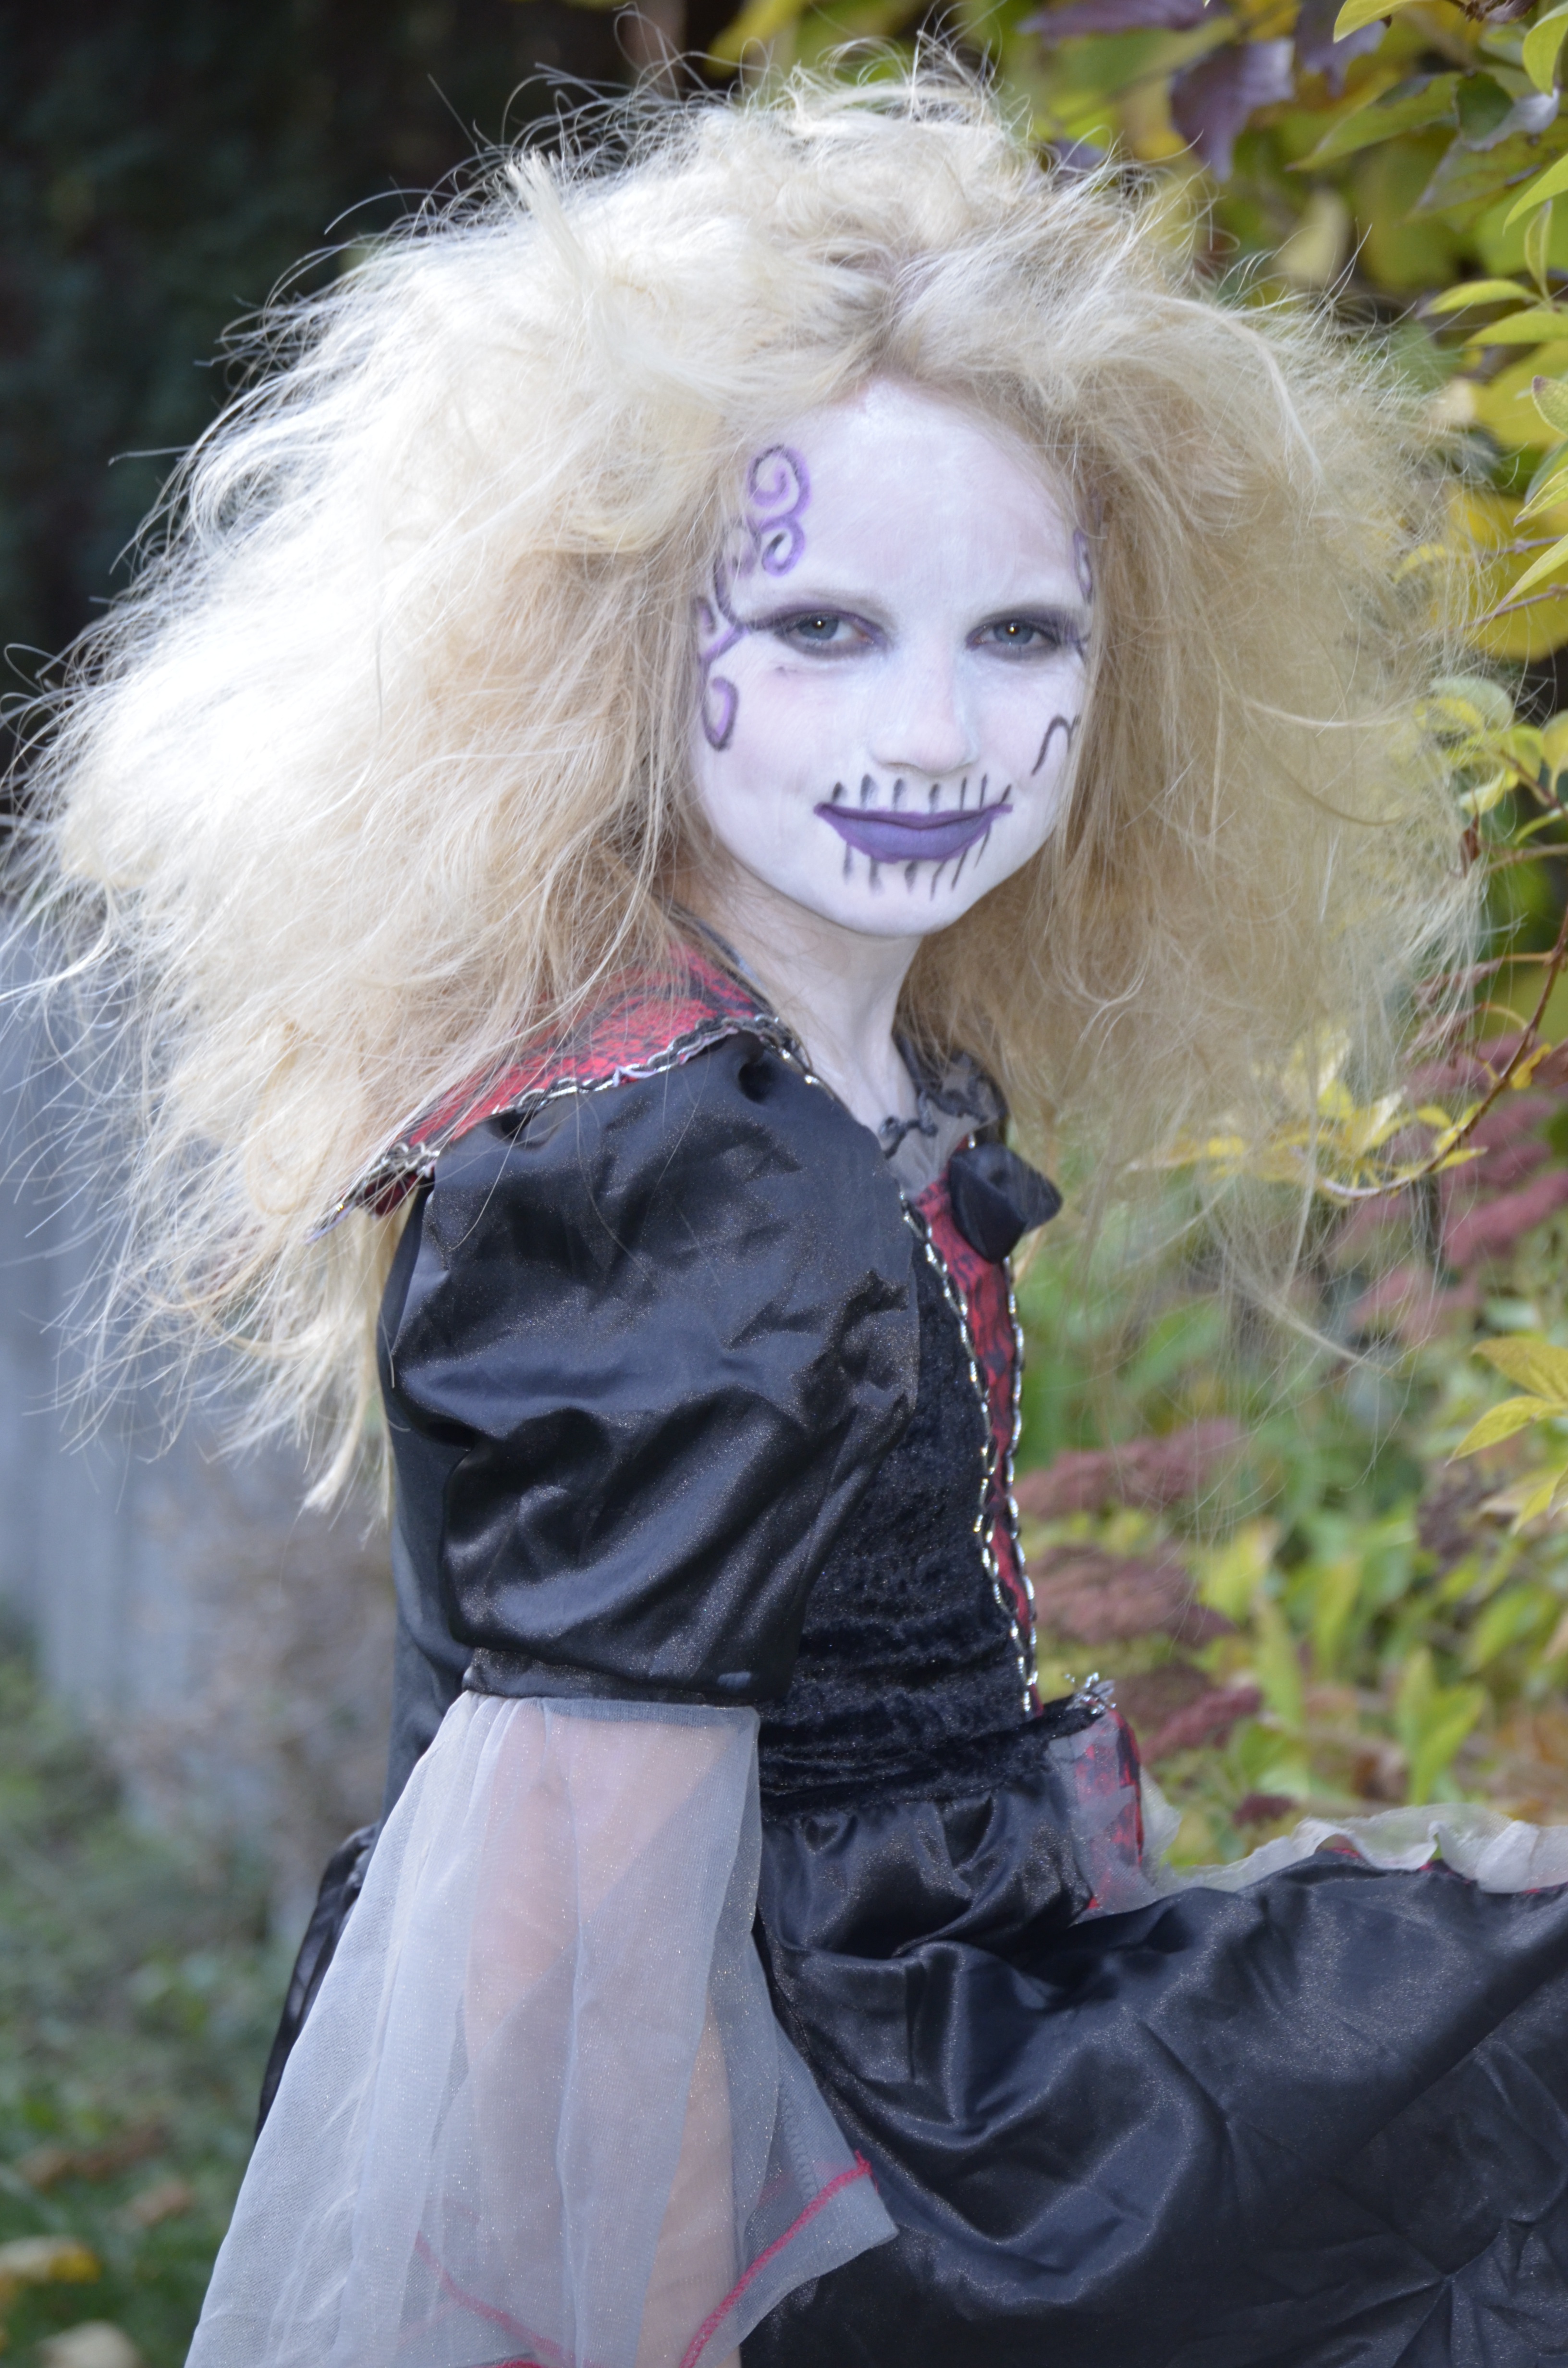
girl, hair, female, portrait, model, spring, color, mane, fashion, clothing, lady, close, face, dress, beauty, blond, out, costume, photo shoot, the witch, goth subculture